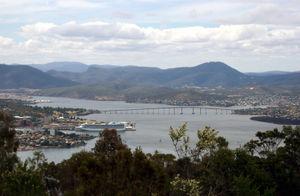
Le désastre du Tasman Bridge survint dans la soirée du 5 janvier 1975, à Hobart, la capitale de l'État de Tasmanie en Australie, quand un énorme vraquier de minerais, remontant la Derwent River heurta plusieurs piliers du Tasman Bridge, entrainant l'effondrement d'une large partie de la chaussée sur le bateau et dans la rivière au-dessous. Douze personnes furent tuées, sept membres de l'équipage du bateau, et cinq occupants des quatre voitures qui firent une chute de 45 mètres hors du pont. Ce désastre priva la ville de Hobart de la liaison principale avec sa banlieue est et eut un impact social important du fait de la perte de cet axe, qui constitue une artère majeure de la ville.